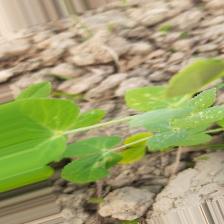
Label: Powdery Mildew